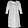
Label: Dress